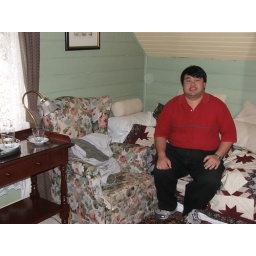
my bed in the blue mountains for 2 days